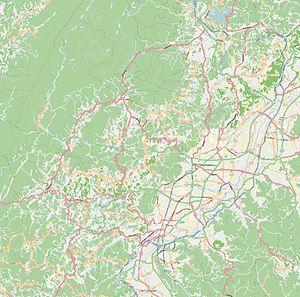
Le Nagano White Ring est une salle couverte située à Nagano, au Japon. Elle peut accueillir 7 000 spectateurs dans sa configuration gymnase et 5 000 personnes dans sa configuration patinoire.
Le Stade olympique de Nagano est le stade construit à l'occasion des Jeux olympiques d'hiver de 1998. Il sert désormais principalement à l'accueil de compétitions de baseball.
Zenkō-ji est un temple bouddhiste, situé dans la ville de Nagano, au Japon. Construit au VIIᵉ siècle, il fait partie des trésors nationaux du Japon. La ville de Nagano, établie en 1897, fut initialement construite autour du temple. Historiquement, Zenkō-ji est peut-être plus célèbre pour son implication dans les combats entre Uesugi Kenshin et Takeda Shingen au XVIᵉ siècle, quand il a constitué une des bases des opérations de Kenshin. Actuellement, Zenkō-ji est un des derniers sites de pèlerinage au Japon.